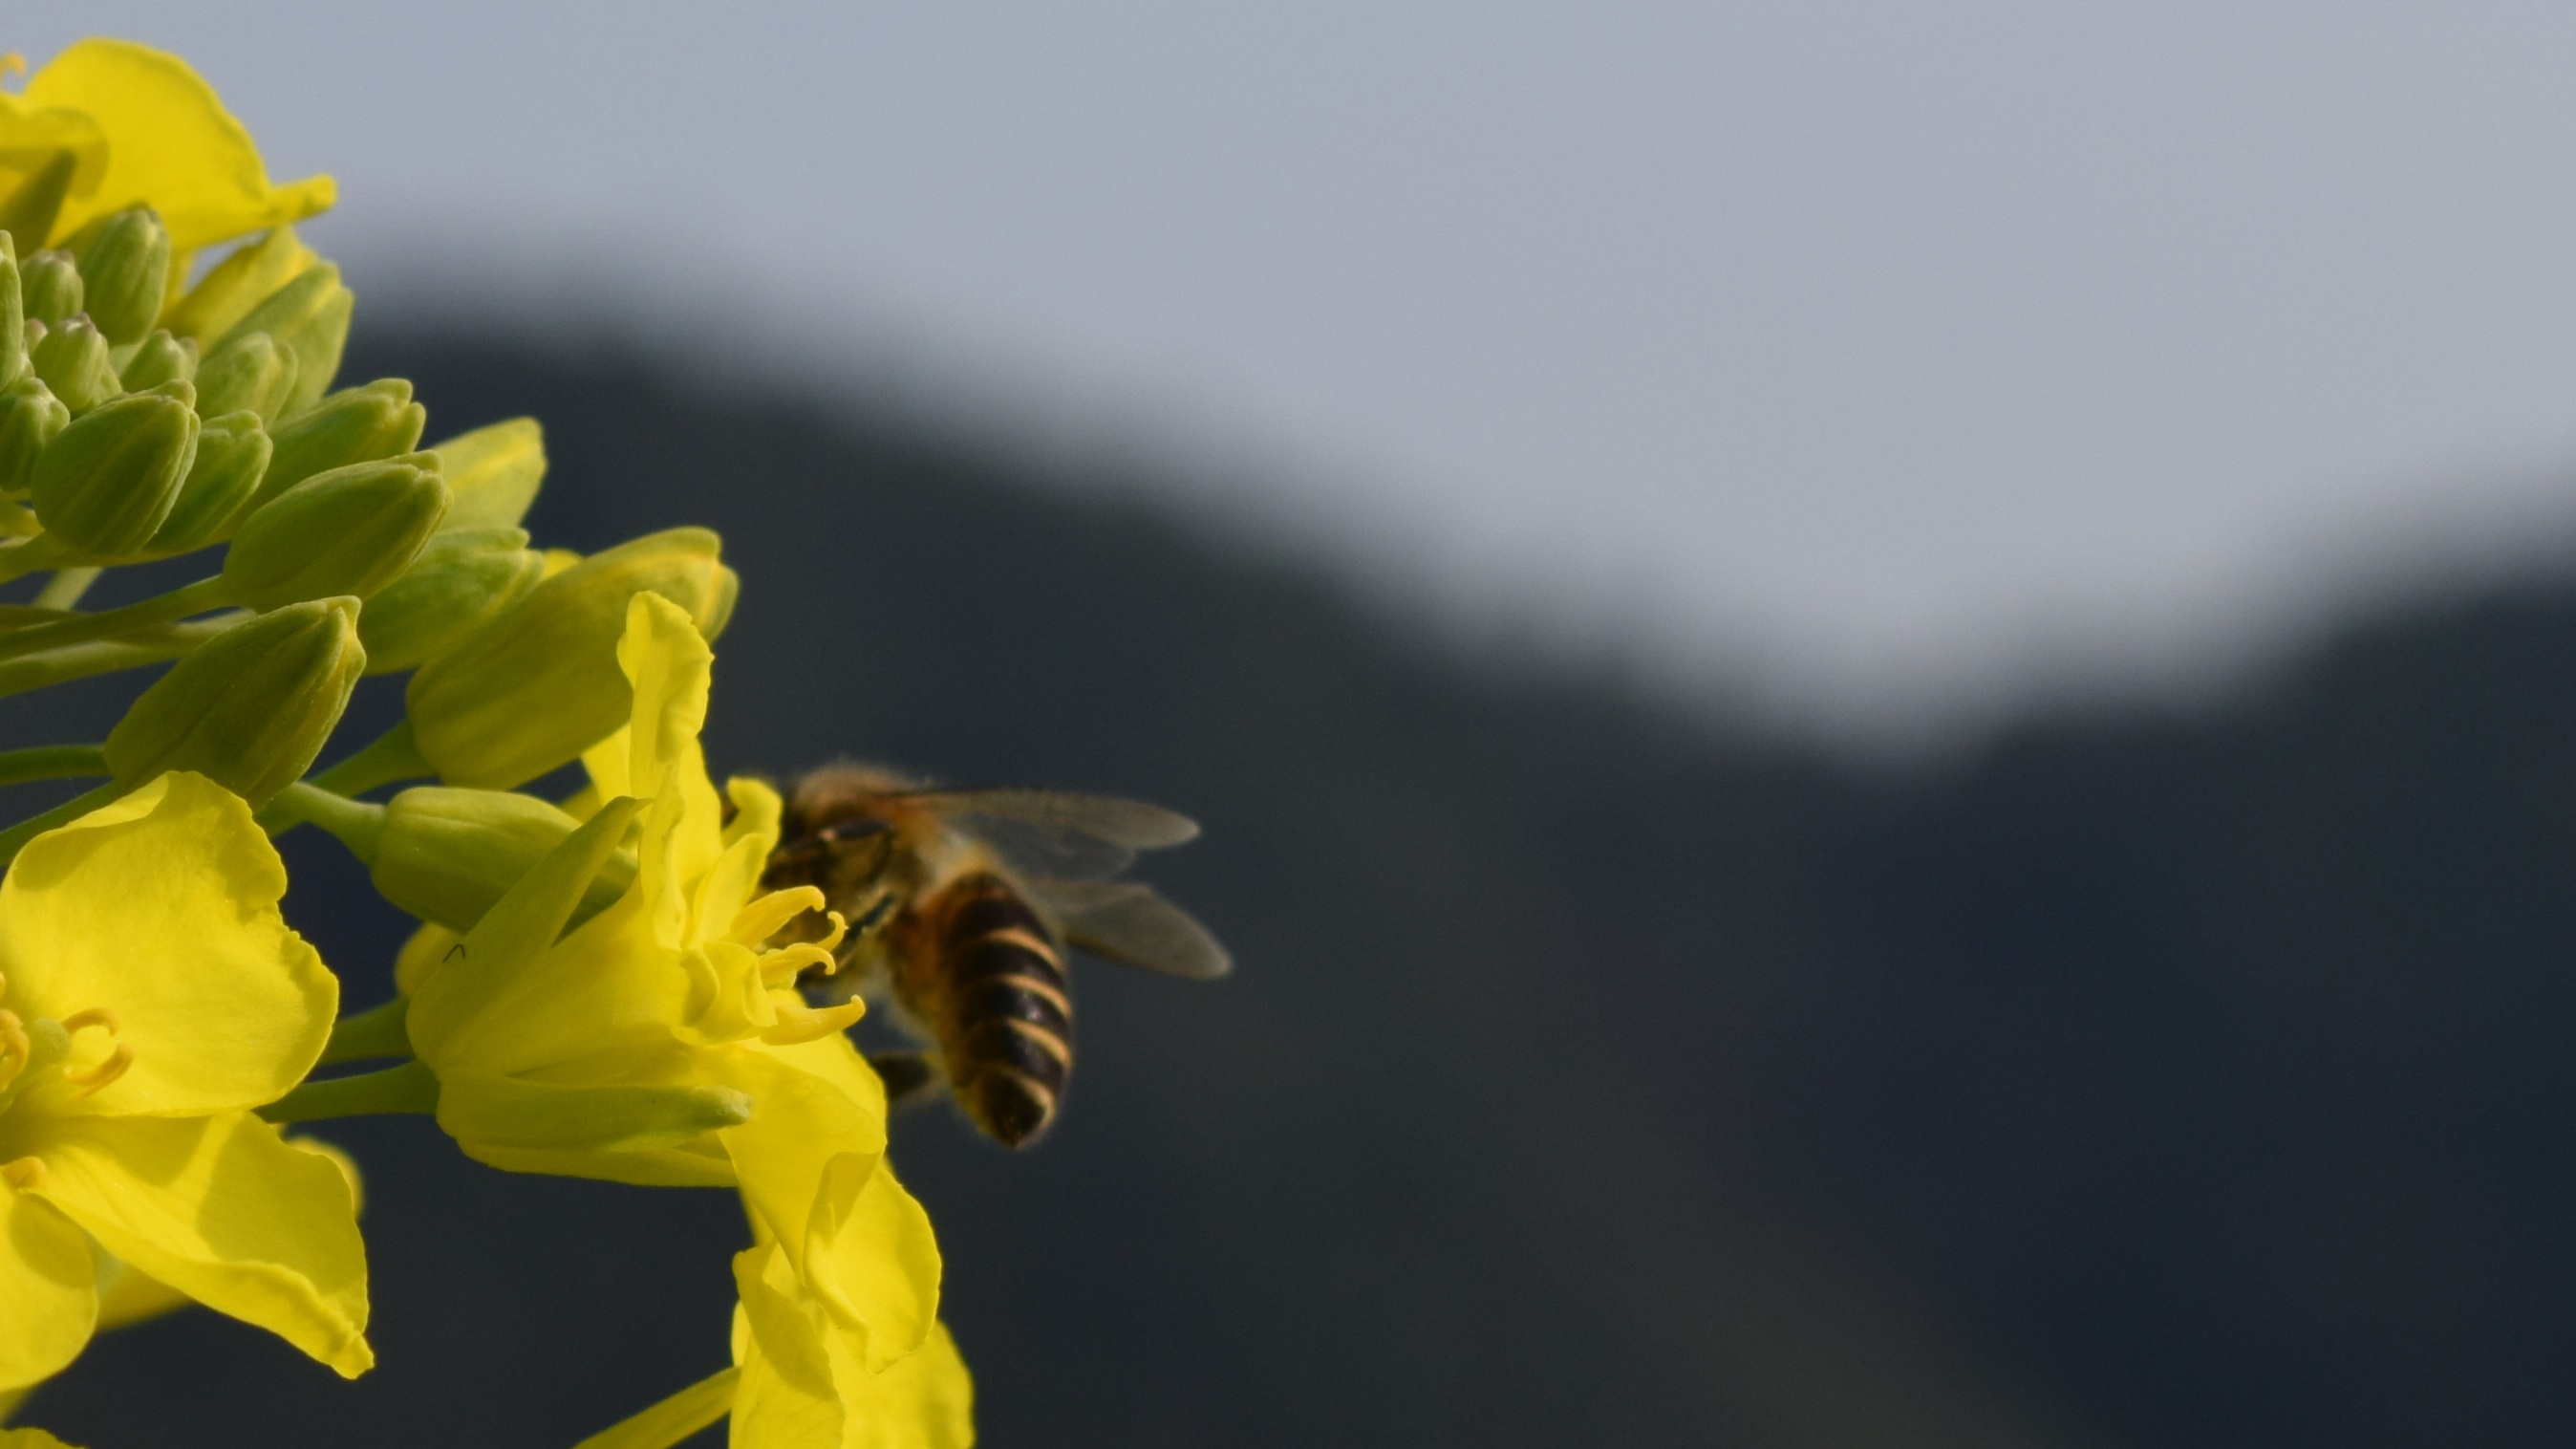
plant, photography, sunlight, flower, petal, macro, yellow, flora, close up, bee, rape, macro photography